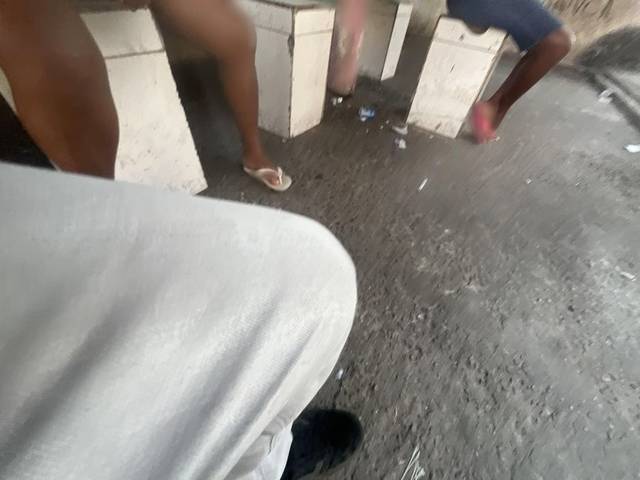
Region: Brazil
Coordinates: -22.906, -43.238